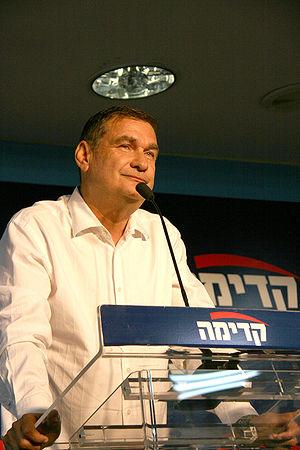
Haïm Ramon, né le 10 avril 1950 à Jaffa, est un homme politique et parlementaire israélien. Il est membre du parti Kadima depuis 2005. Ministre de la Justice du 4 mai 2006 au 22 août 2006, il est 1ᵉʳ vice-premier ministre, ministre sans portefeuille du 4 juillet 2007 au 31 mars 2009.
La Histadrout est le principal syndicat de travailleurs israéliens. Elle est affiliée à la Confédération syndicale internationale.